Tony Strudwick

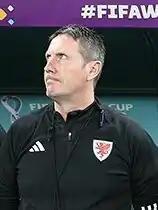
Strudwick with Wales at the 2022 FIFA World Cup

Tony Strudwick is an English football coach who currently works as Director of Medical for West Bromwich Albion and as head of performance for the Wales national team.